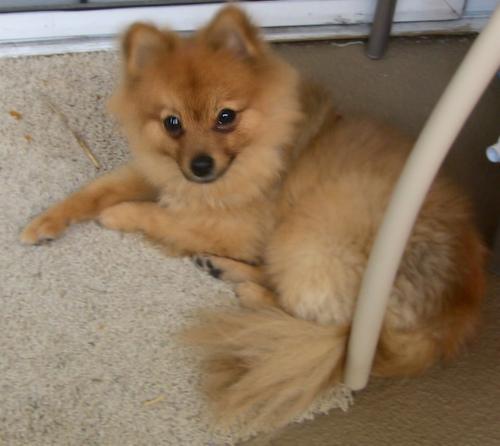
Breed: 1936-n000005-Pomeranian